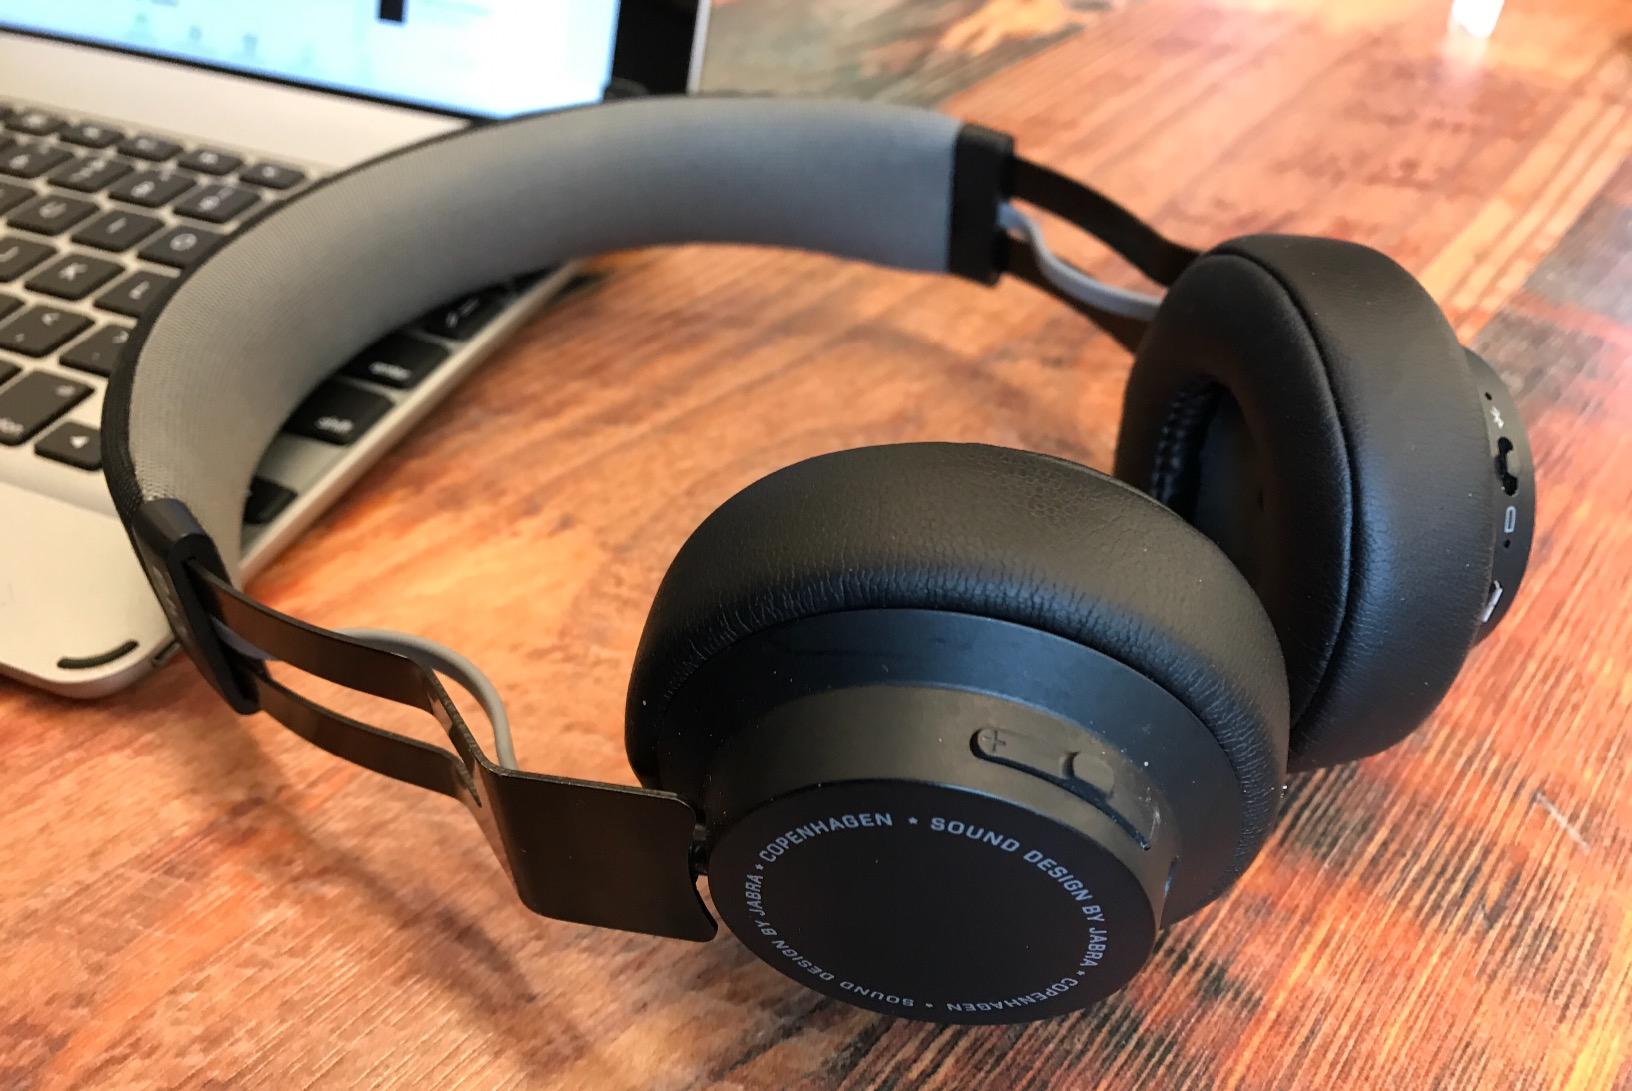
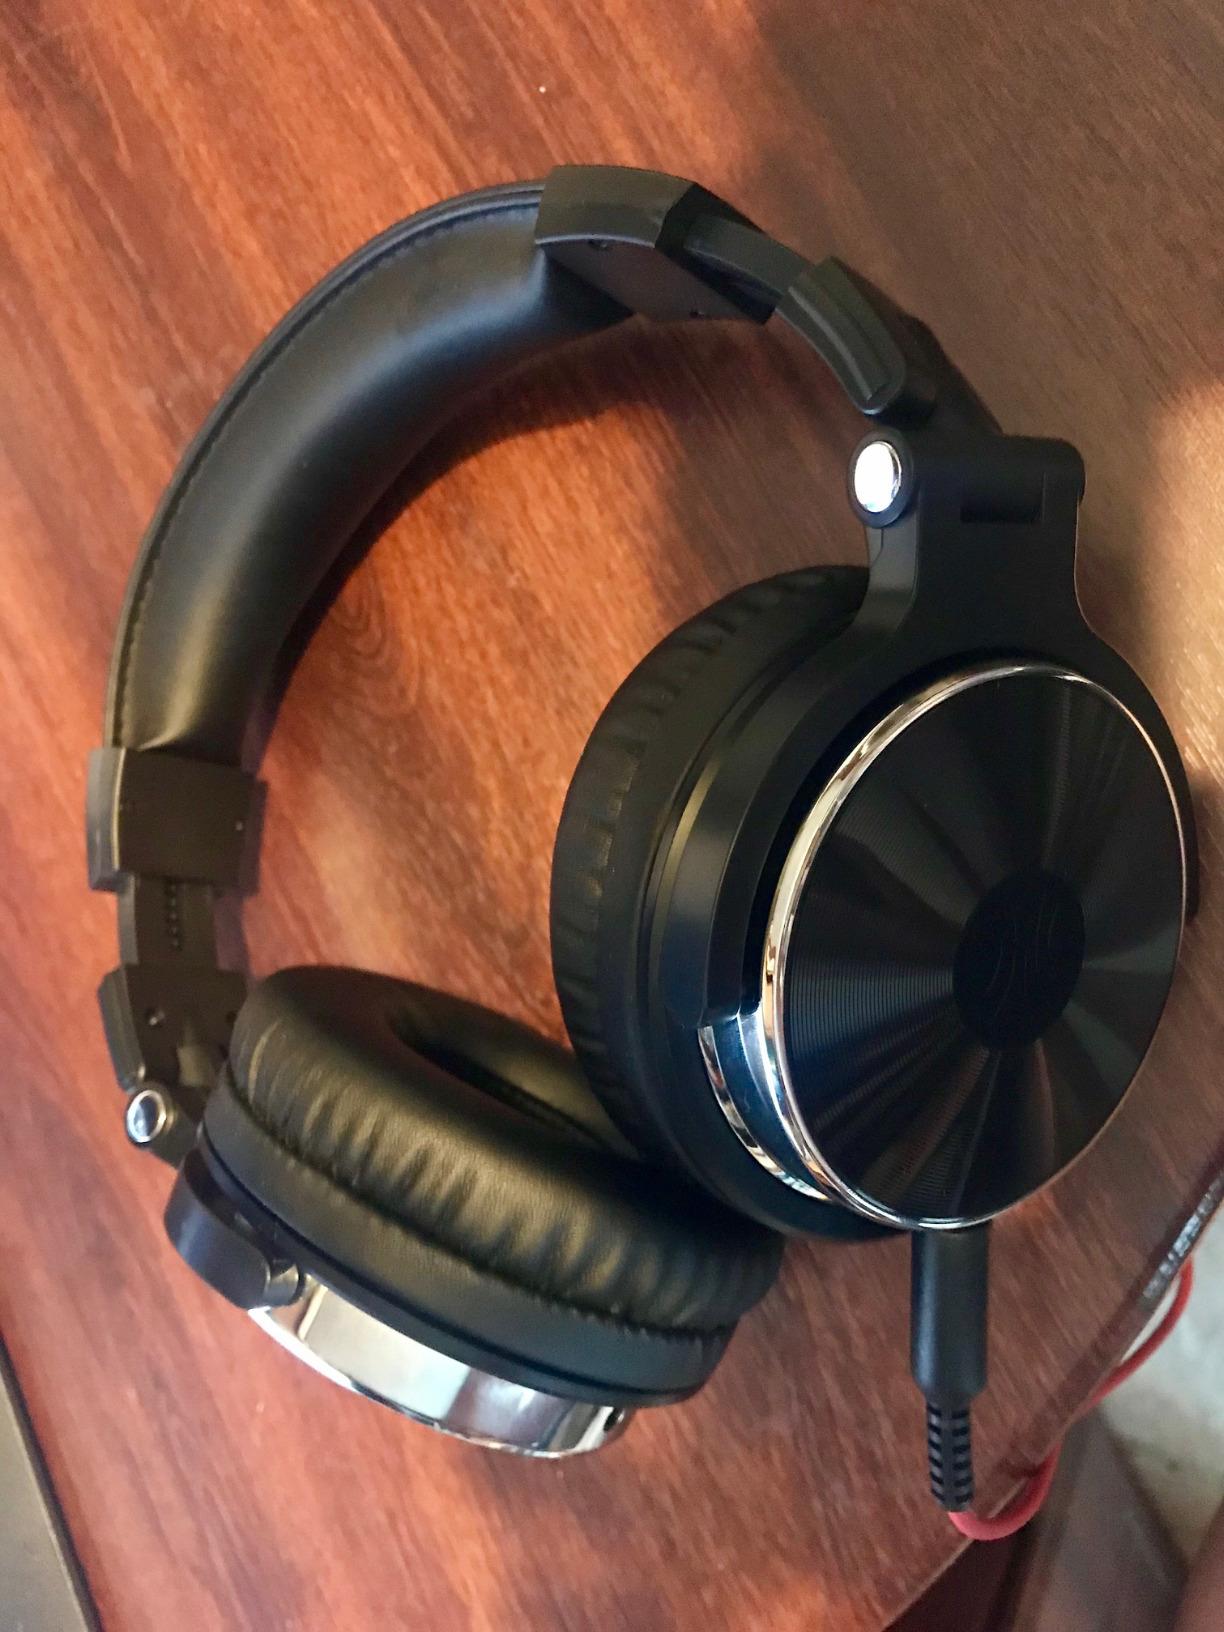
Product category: headphones
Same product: no